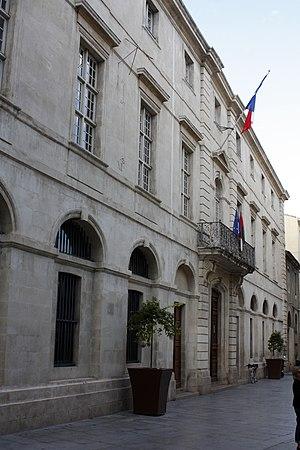
Nîmes est une commune du sud de la France, préfecture du département du Gard en région Occitanie. Ses habitants se nomment les Nîmois.
L'hôtel de ville de Nîmes est un édifice civil accueillant les institutions municipales de la ville de Nîmes, dans le département du Gard, en région Languedoc-Roussillon. Il fait l'objet d'une inscription au titre des monuments historiques depuis 1959.